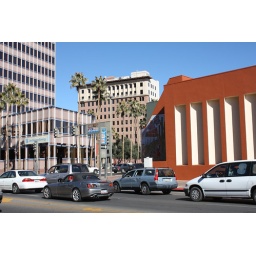
I decided I needed a downtown shot without that big glass building in it.